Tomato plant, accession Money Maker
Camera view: tilt-top (135 deg); turntable rotation: 210 degrees
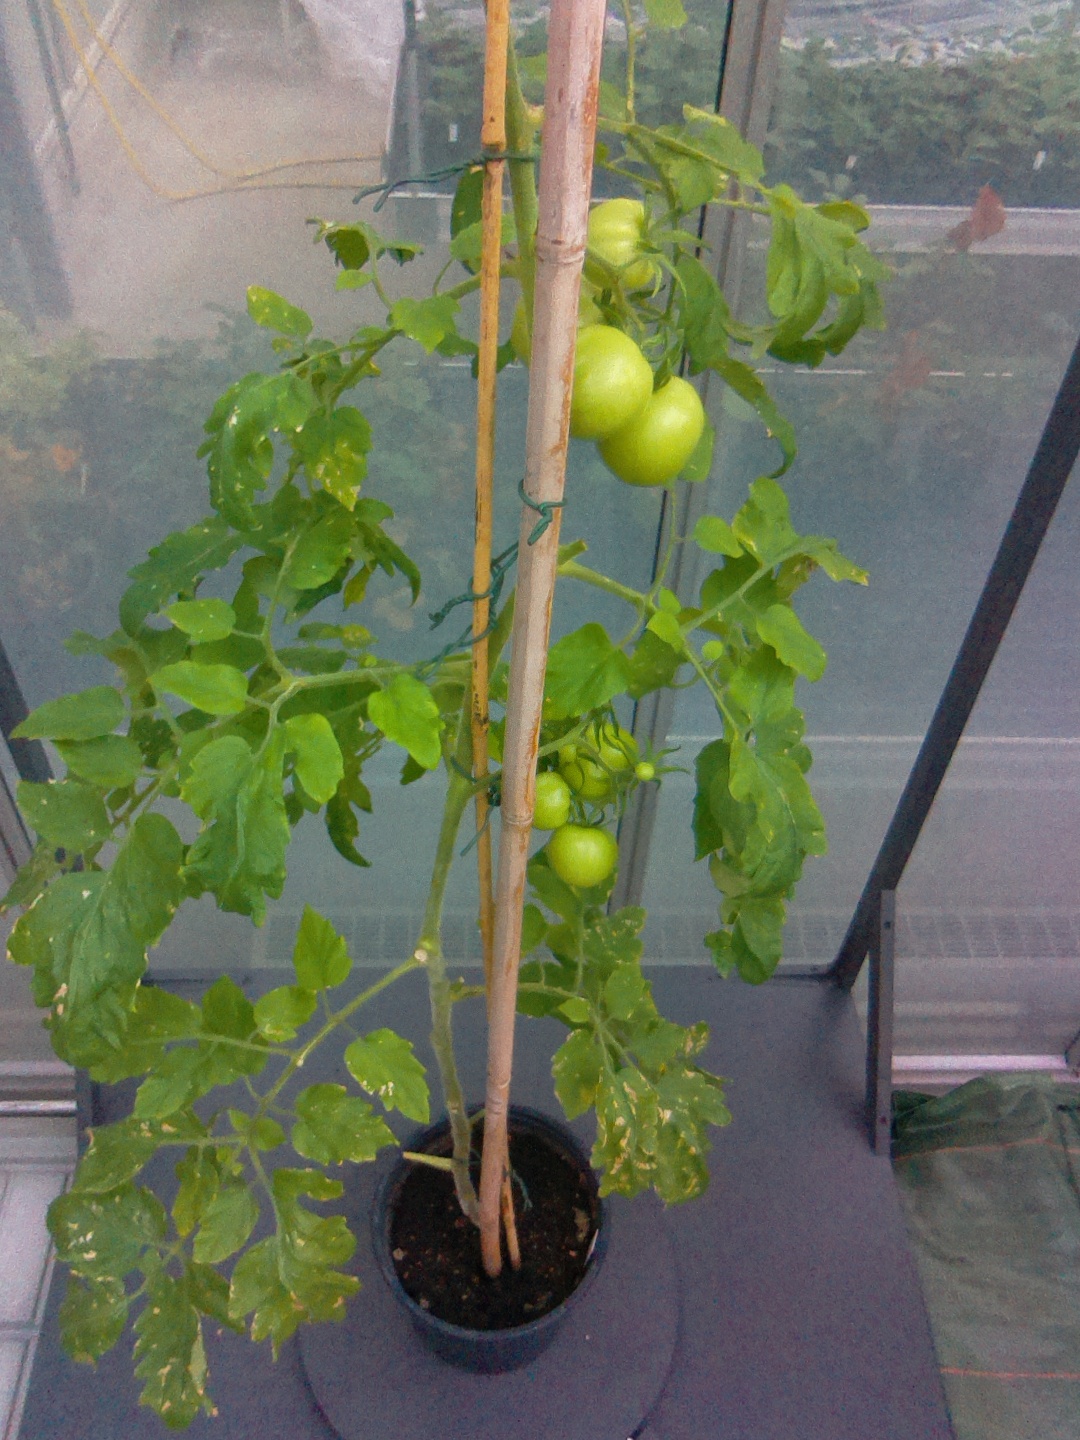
BBCH growth stage 78: 80% -90% of final fruit size